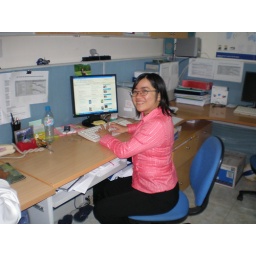
At my desk in the office